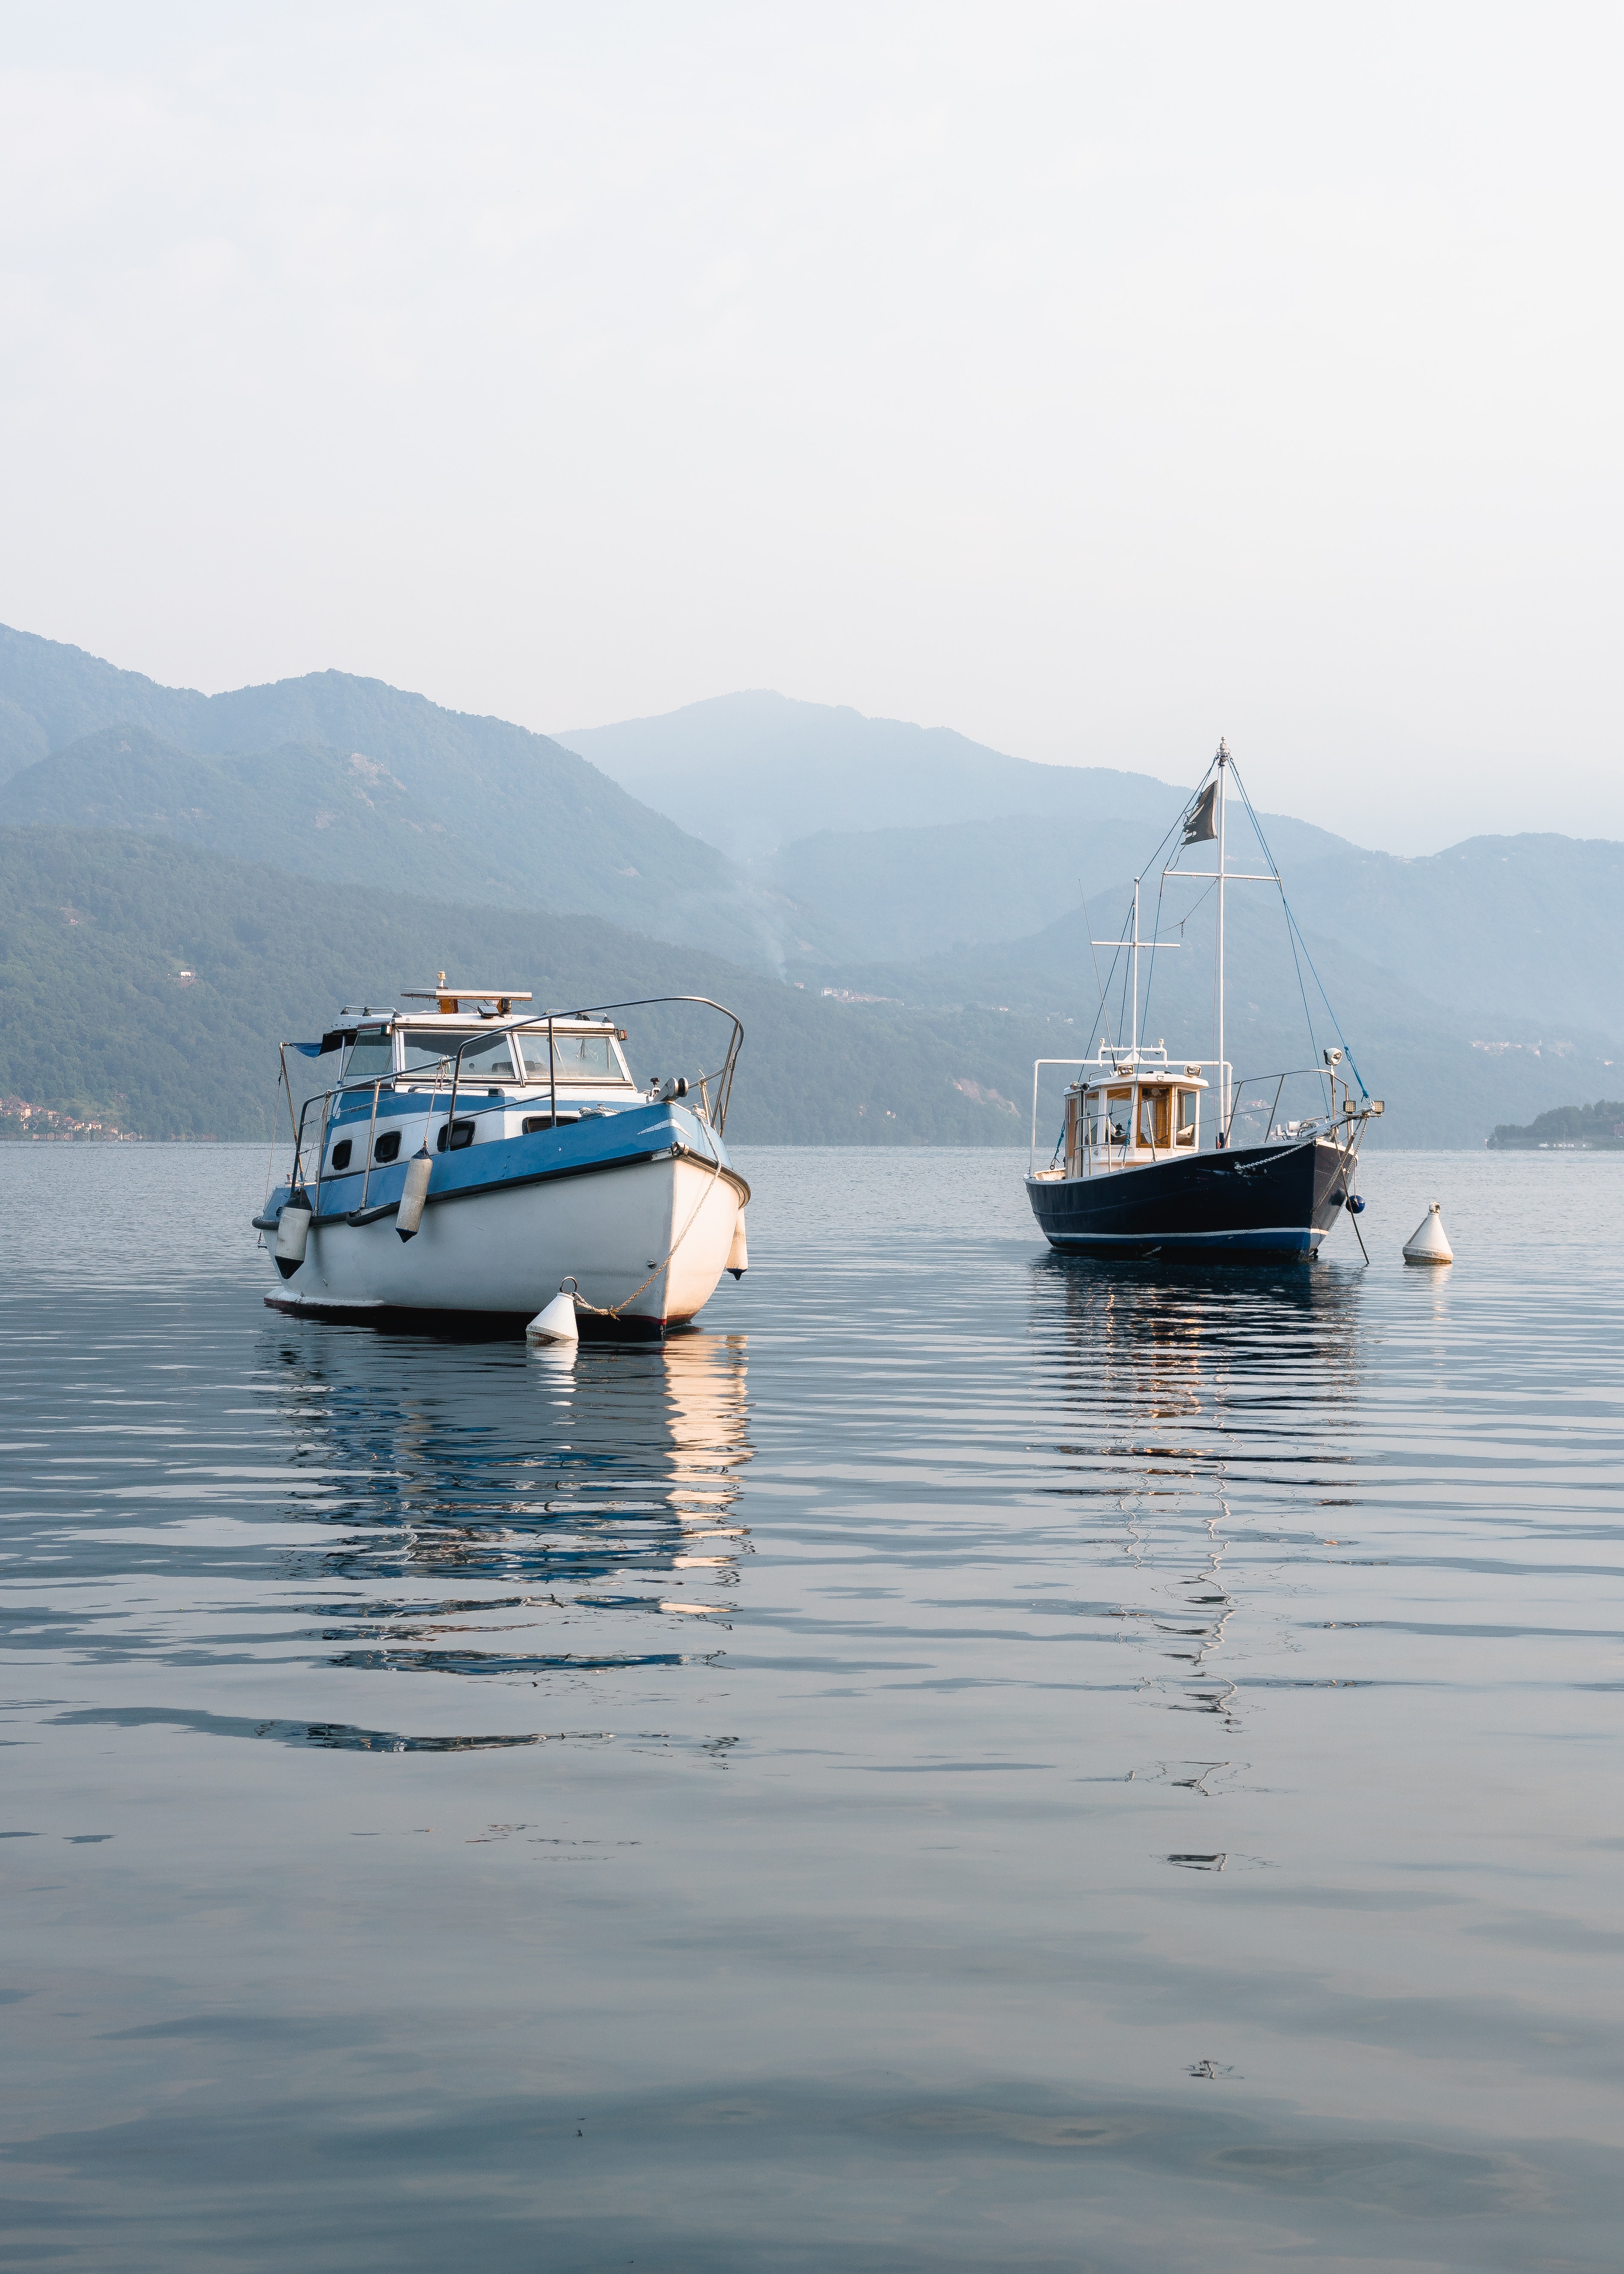
water, water transportation, waterway, sky, loch, boat, sea, reflection, boating, lake district, calm, lake, watercraft, fishing vessel, mountain, ocean, coastal and oceanic landforms, motor ship, cloud, ferry, fjord, landscape, horizon